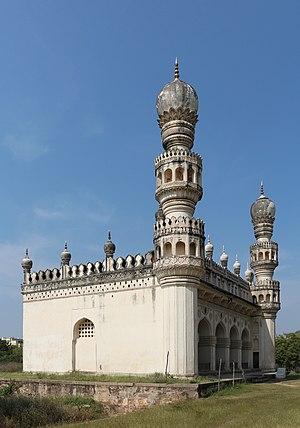
Mosquée Hayat Bakshi, Hyderabad, Inde